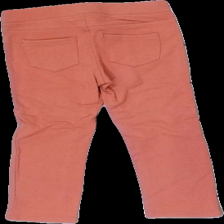
View: back
Type: Trousers
Category: Children
Brand: H&M
Colors: Pink
Material: 100% cotton
Cut: Regular, Tight
Size: 104
Season: All
Price range: 50-100
Recommended usage: Reuse